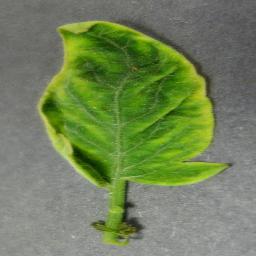
Label: Tomato___Tomato_Yellow_Leaf_Curl_Virus